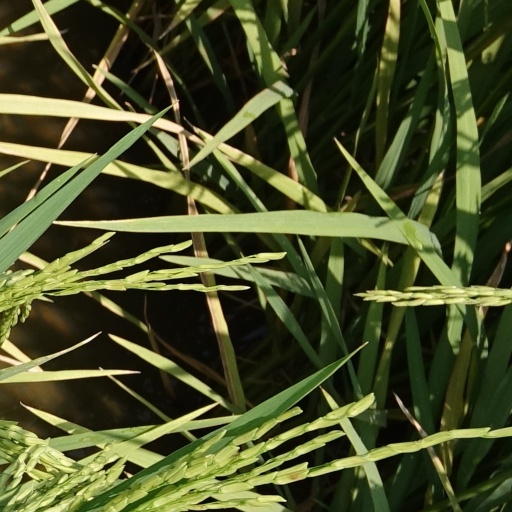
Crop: rice